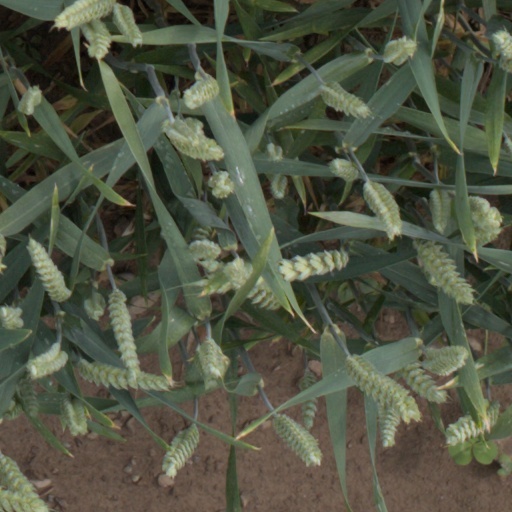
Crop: wheat